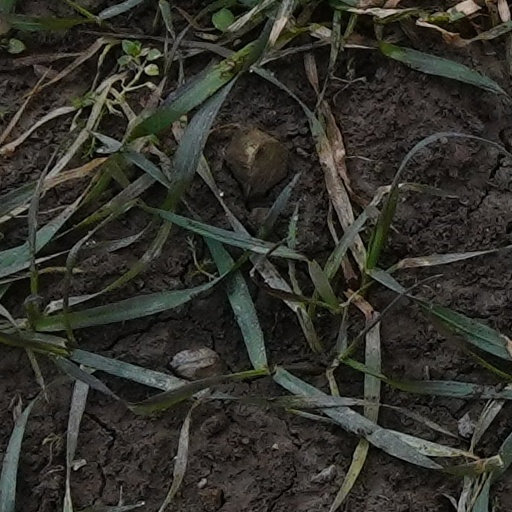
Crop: wheat